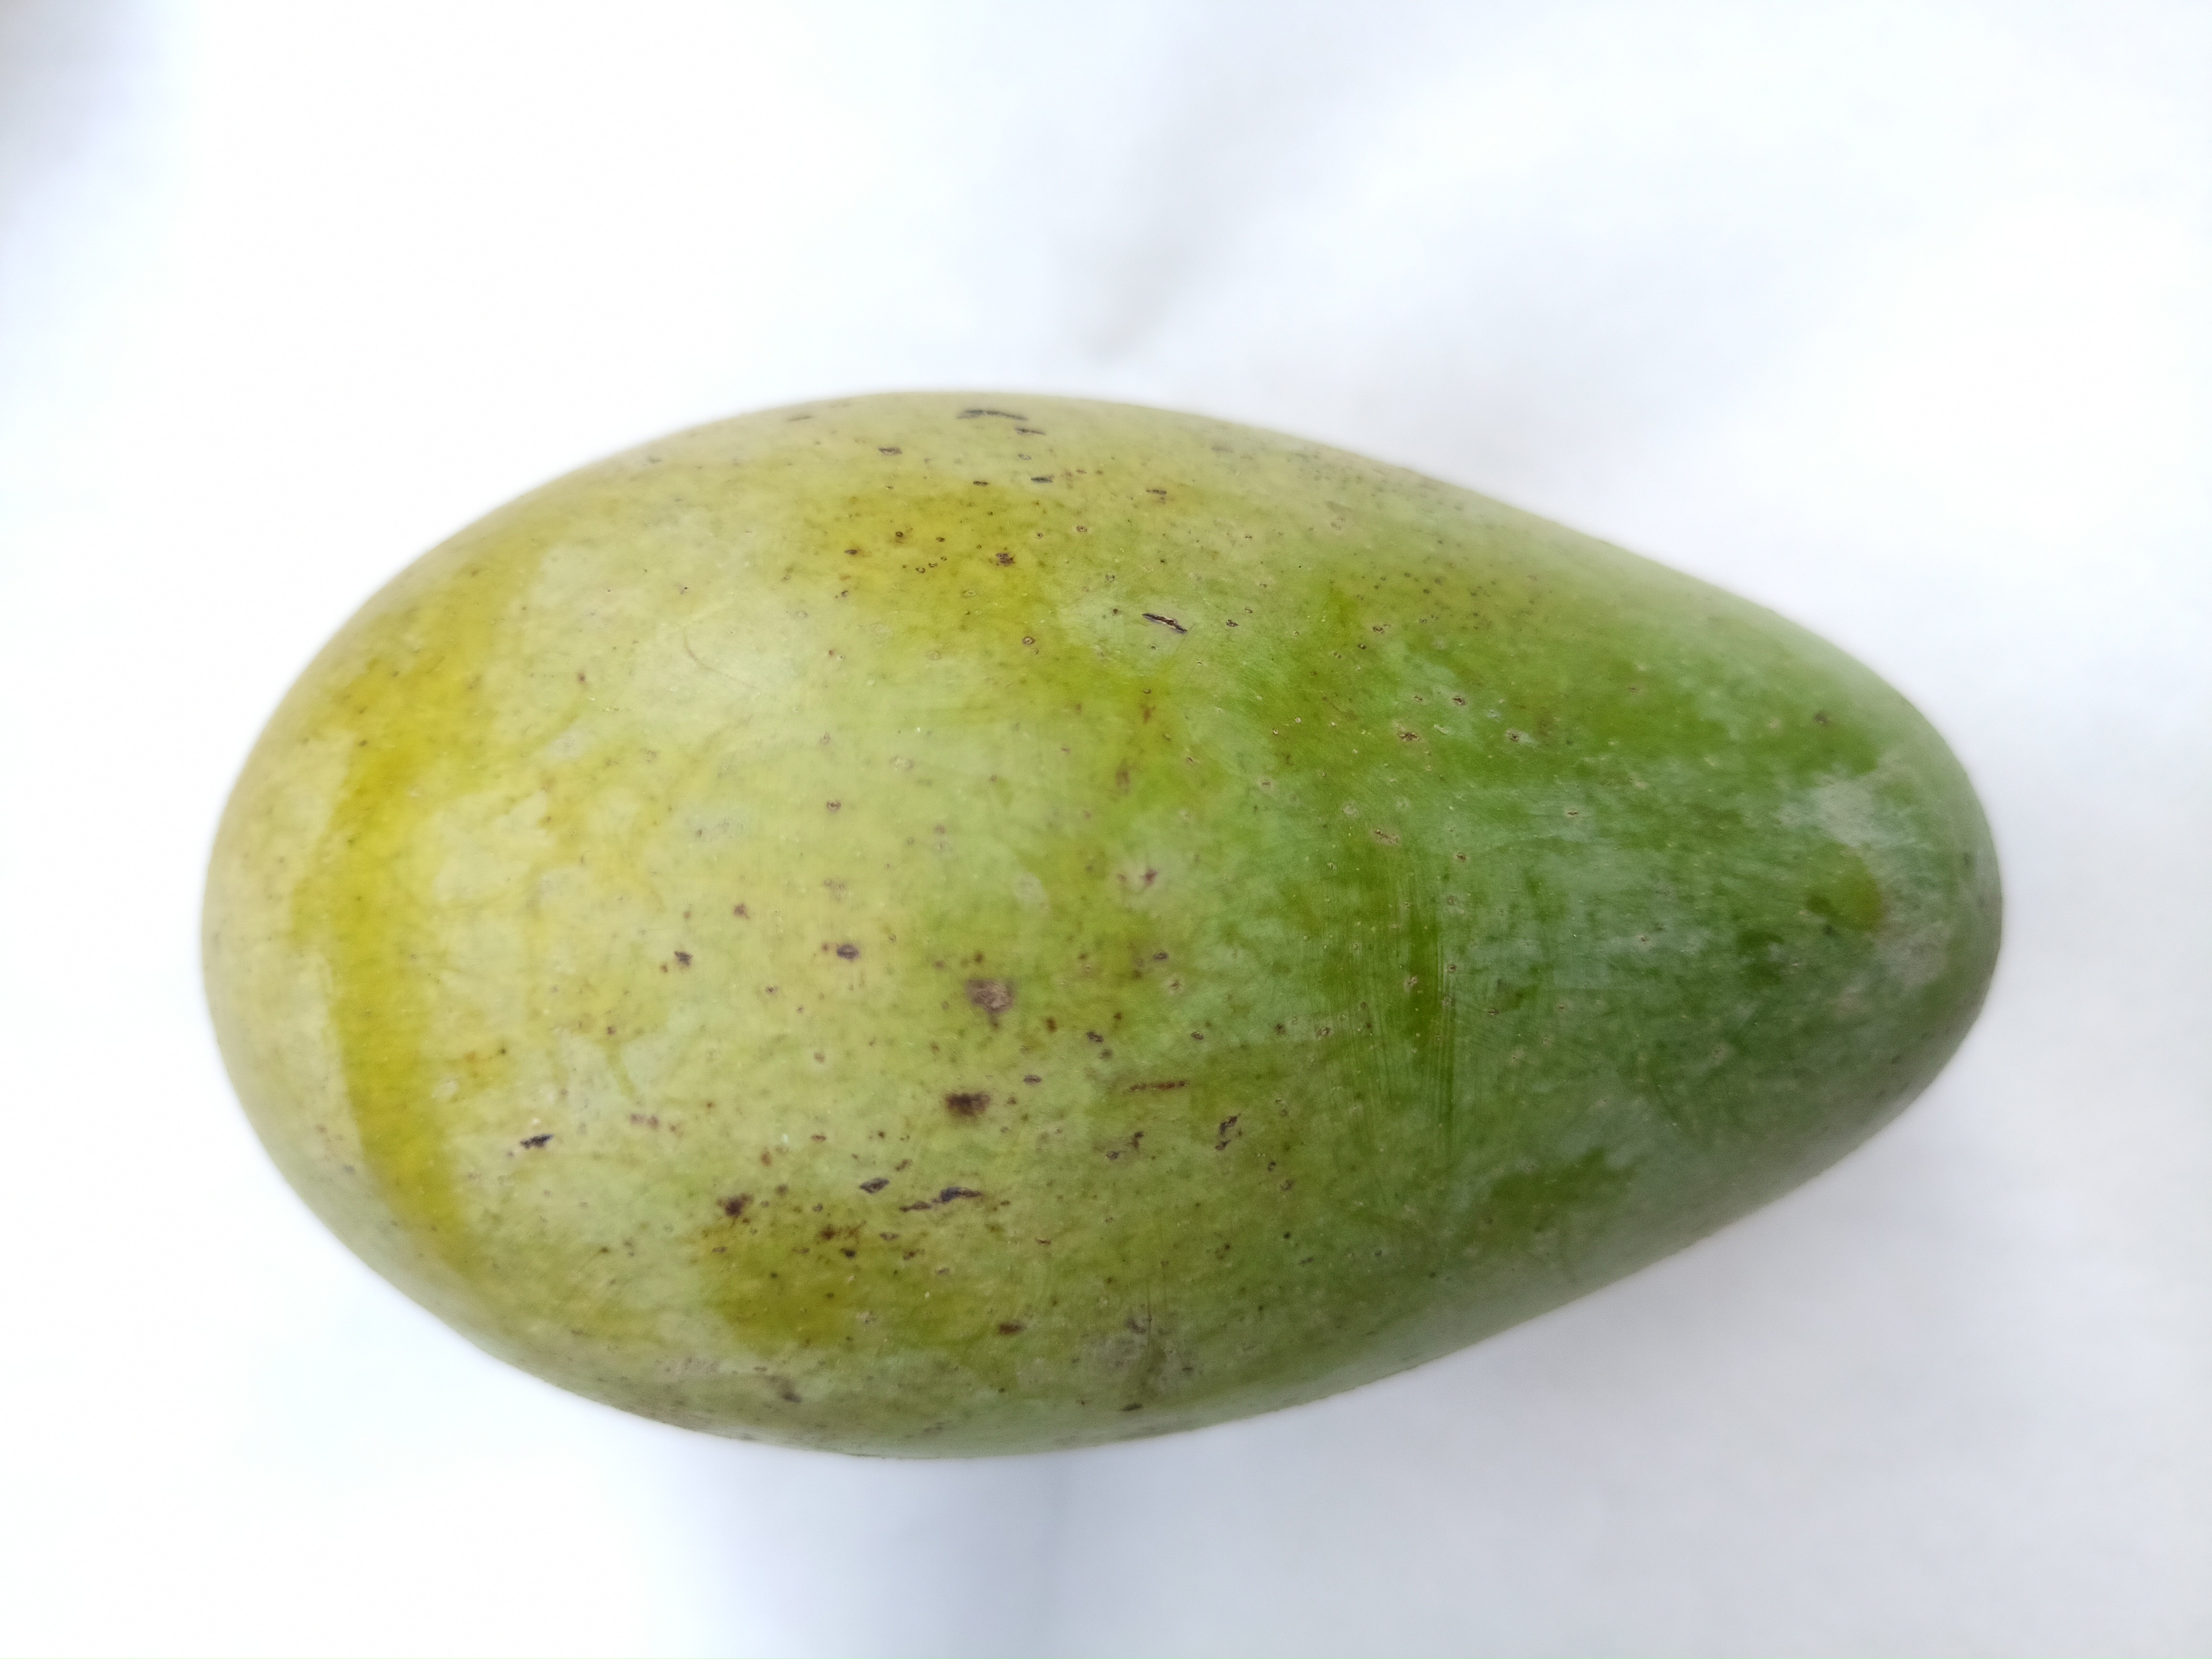
Mango variety: Amrapali